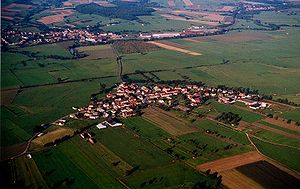
Champagne-Ardenne
Landsbyen Sailly i Ardennes set fra luften
Champagne-Ardenne var en fransk region indtil 1. januar 2016, hvor den blev slået sammen med Alsace og Lorraine, for at danne den nye region Alsace-Champagne-Ardenne-Lorraine. Den ligger i den nordøstlige del af landet op til Belgien. Hovedstaden er Châlons-en-Champagne. Regionen er i udpræget grad en landbrugsregion, med store skove, berømte vinmarker og store kornproducerende områder. Men der findes også en del industri særligt inden for fødevarer, metalurgi og mekanisk konstruktion.